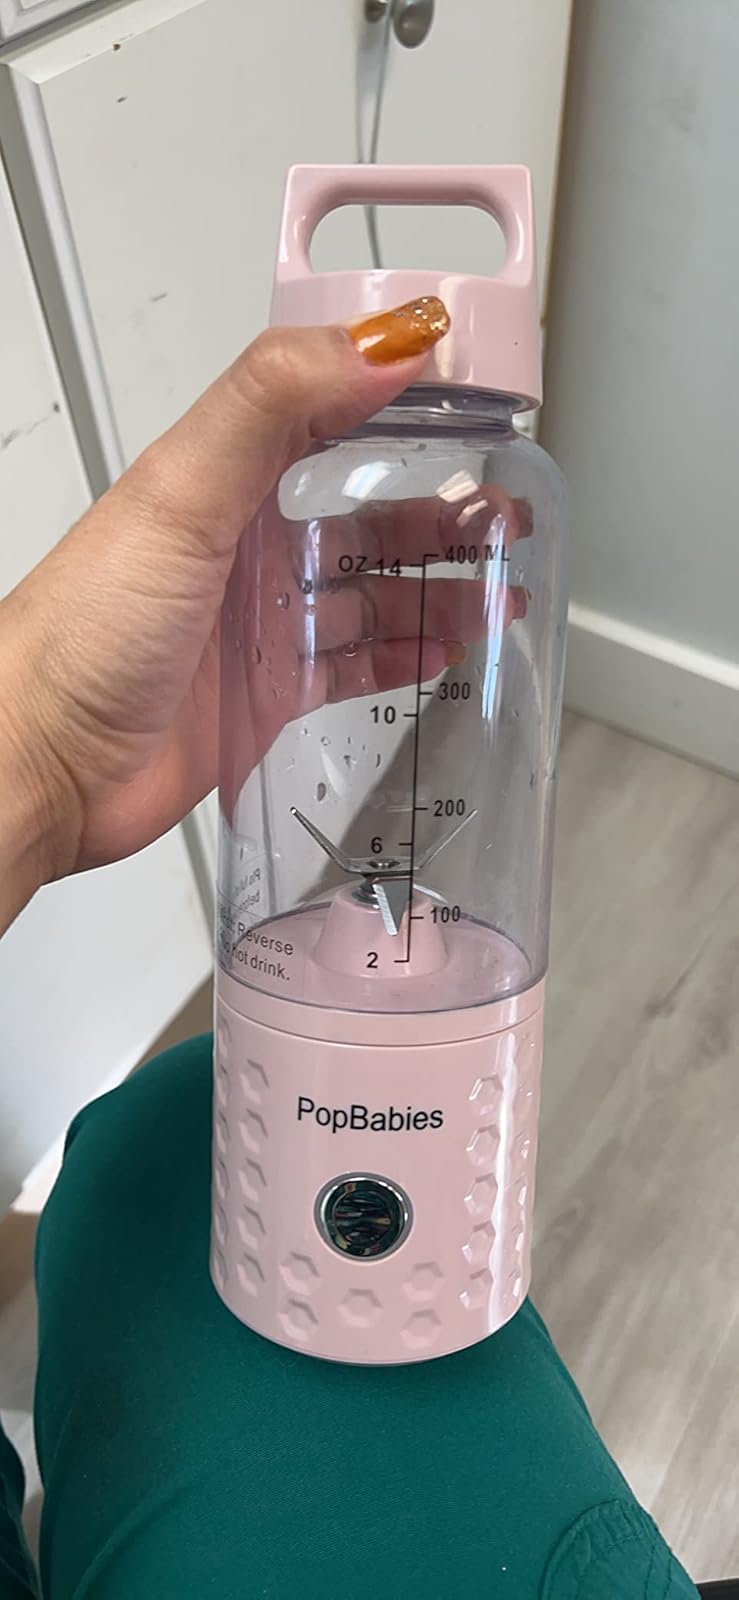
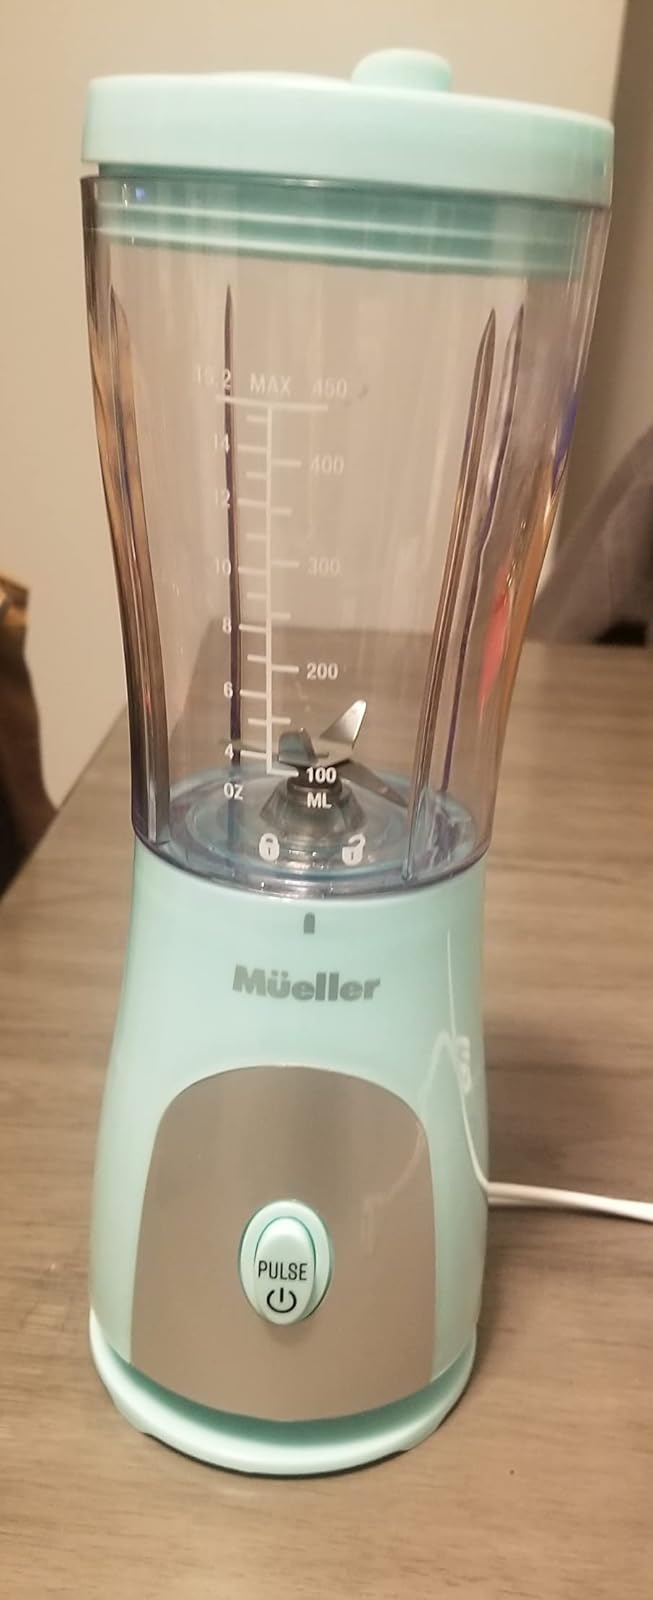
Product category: items_blender
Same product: no